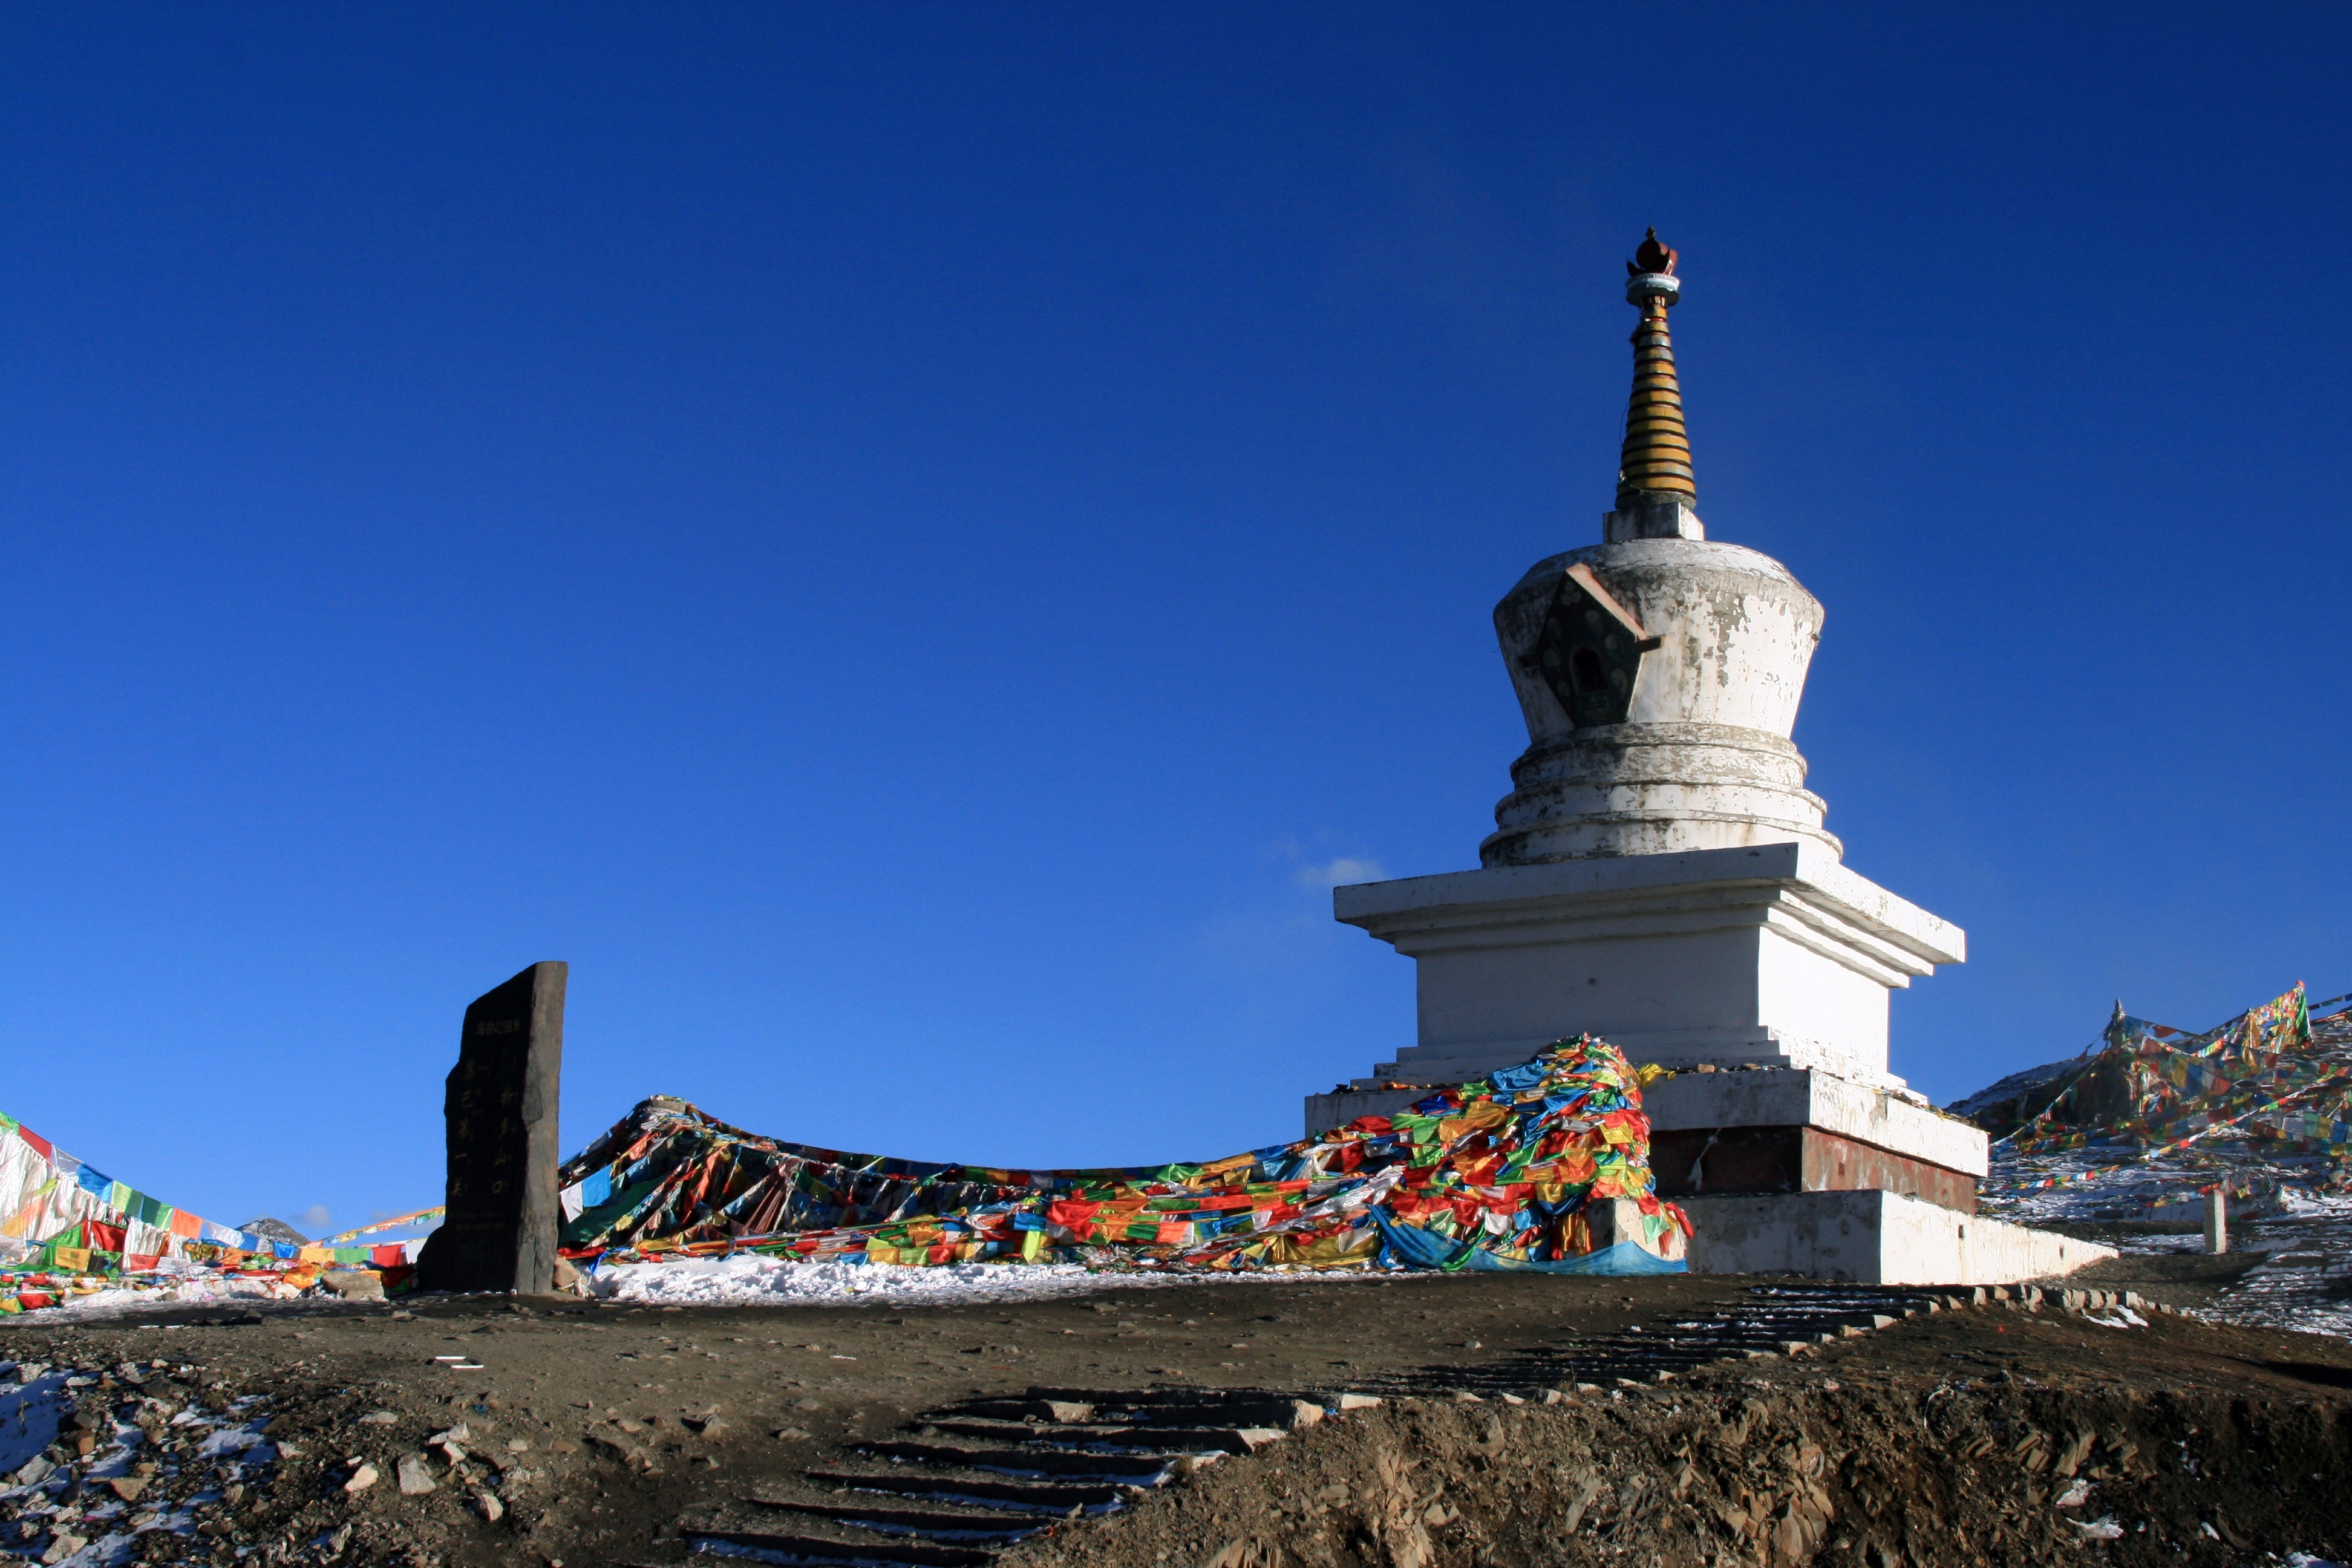
monument, vacation, travel, tower, landmark, tourism, place of worship, blue sky, temple, plateau, sichuan, baita, wassily kandinsky, western sichuan, mountainous fold, fold more yamaguchi, prayer flags